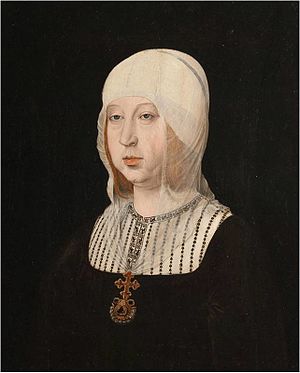
Isabella 1. af Kastilien
Isabella 1. af Kastilien var regerende dronning af Kastilien og León.